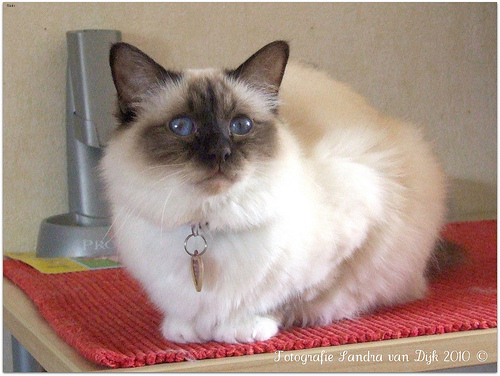
Animal: cat
Breed: Birman